D. Woods

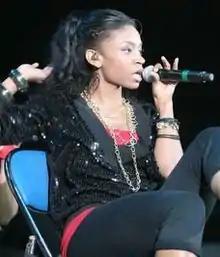
D. Woods in 2006

Wanita Denise Woodgett (born July 6, 1985), better known by her nickname D. Woods, is an American singer and songwriter. Woods is the founder and CEO of Woodgrane Entertainment but best known for her efforts on MTV's "Making the Band 3" as a finalist on season two. She is also a member of pop girl group Danity Kane.